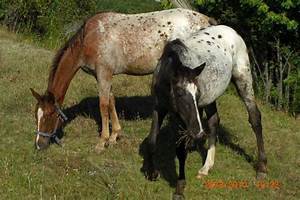
Label: cavallo